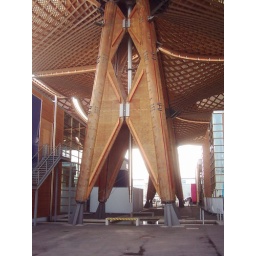
One of the building in the fair place like a big ship